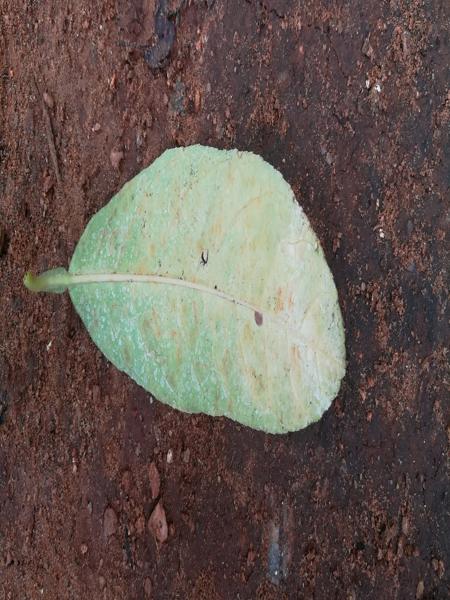
Plant: Badipala